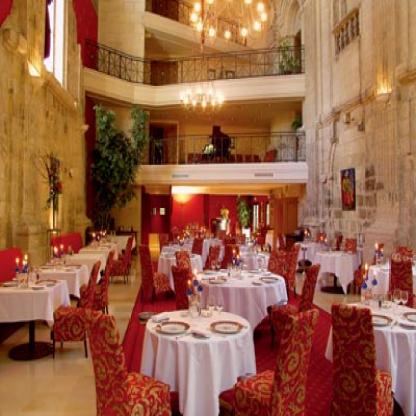
Scene: Indoor